Minipiano

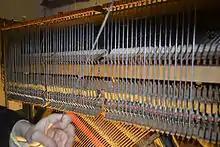
After detaching the piano lid completely and removing the back of the 'Pianette' model minipiano, a large set of metal rods is revealed preventing access to the piano wires.

What made most models of the 'Pianette' so innovative was the positioning of the tuning pins. On any other type of piano, tuning pins are pounded into holes which are sufficiently, deliberately and exactly smaller than the pins so that a long-lasting tightness will keep them from sliding, no matter what force is put upon them while stretching the wires into tune. These holes are positioned beneath a metal soundboard and have a specified depth. On many models of the 'Pianette' minipiano, however, these tuning pins have to be longer so that they can emerge at the front of the instrument just below the keyboard. By allowing a wooden flap to fall positioned neatly beneath the keyboard, tuning pins are revealed at the front. These pins can be adjusted with a standard star-shaped piano wrench. The monochords used on the lowest 31 strings are relatively easy to tune. The bichords are somewhat more difficult but if the pins are still tight enough, they can be adjusted with slight movements of the wrench until the desired tone is reached. Unfortunately, however, this system which involved the use of specially made tuning pins specific to the minipiano, has proven to be its greatest problem to people attempting to salvage the instruments today. Although all pianos suffer to some degree from a natural loosening of these pins over time the minipiano is most highly criticized for the tendency of all the pins, especially those belonging to bichords, to loosen and slide much more quickly especially if they are not kept in a warm stable environment.